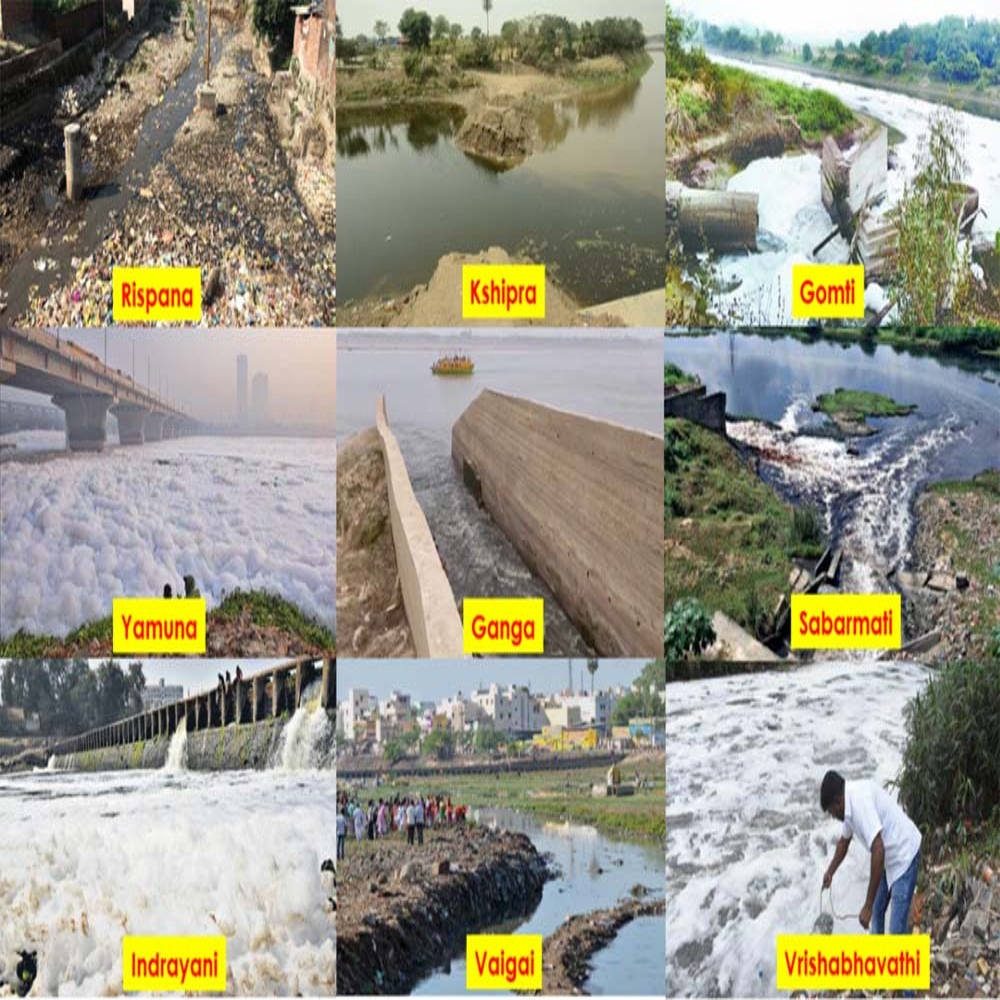
Body of water present: yes
Land polluted: no
Water polluted: no
Pollution percentage: 0%